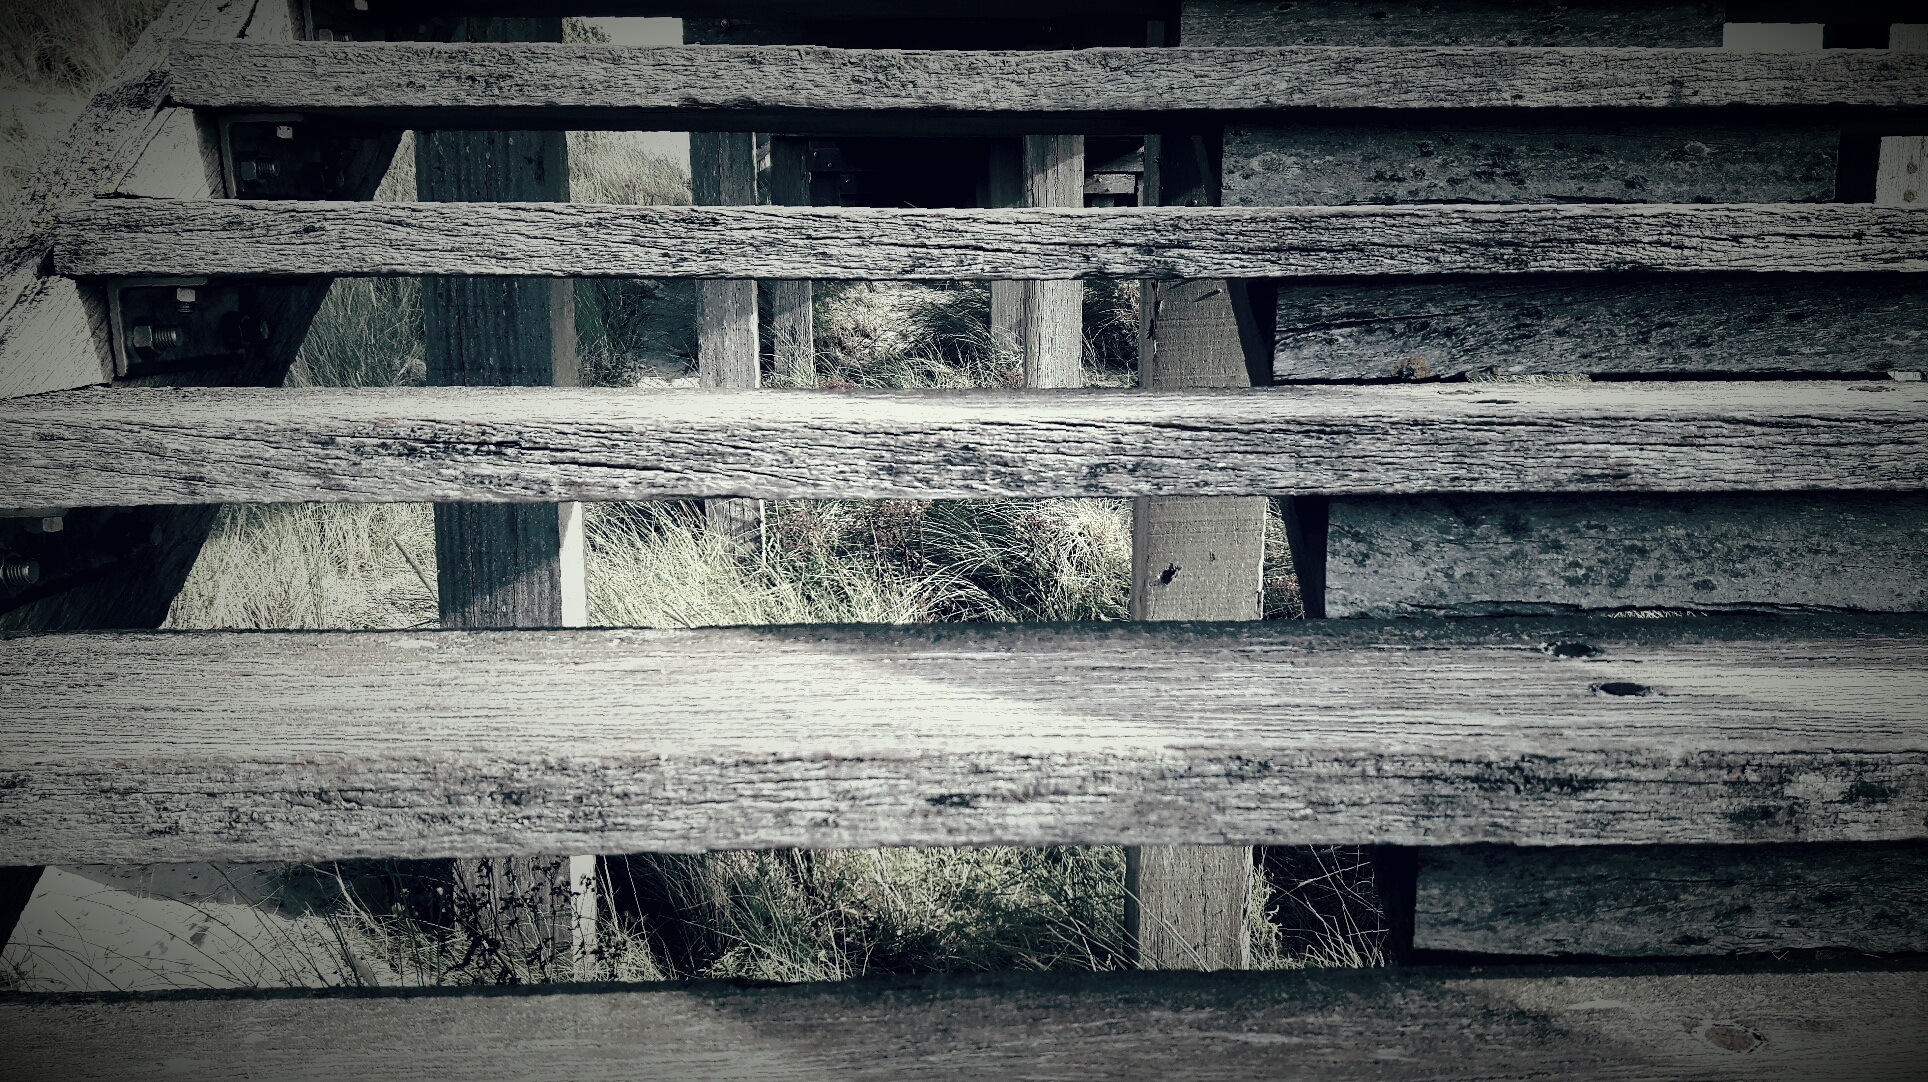
light, black and white, wood, white, photography, house, texture, wall, summer, line, reflection, color, darkness, blue, black, monochrome, stairs, wooden, shape, monochrome photography